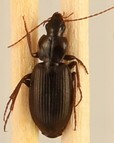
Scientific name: Calathus advena
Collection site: Niwot Ridge NEON (NIWO), plot NIWO_001